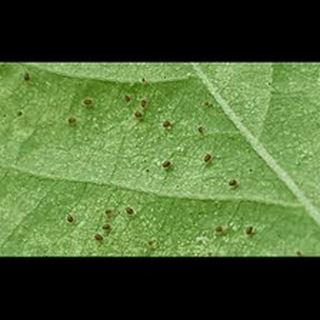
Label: wheat_mite